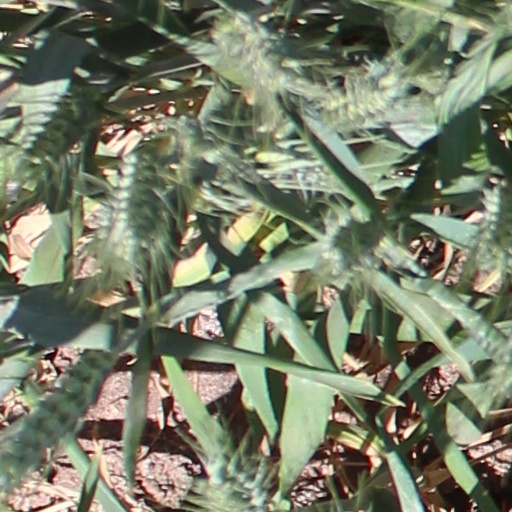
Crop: wheat